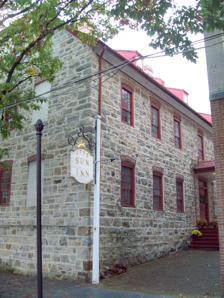
Building: Moravian Sun Inn
Country: United States of America
Year built: 1758
United States historic place Moravian Sun Inn U.S. National Register of Historic Places Moravian Sun Inn, October 2011 Show map of Pennsylvania Show map of the United States Location 564 Main St., Bethlehem, Pennsylvania Coordinates 40°37′19″N 75°22′54″W / 40.62194°N 75.38167°W / 40.62194; -75.38167 Area less than one acre Built 1758 ( 1758 ) NRHP reference No. 73001658 Added to NRHP October 2, 1973 The Moravian Sun Inn was an eighteenth-century inn that was built by the Moravian community in Bethlehem , Pennsylvania to provide accommodations for non-Moravian merchants who had business with the community. History and architectural features The Sun Inn received its first license from King George III. The original part of the building was built in 1758 as a 66-by-40-foot (20 by 12 m), two-story, stone building with a mansard roof. At that time, the Moravian missionary community in Bethlehem was located on the western frontier of colonial America. As the Moravians' official " Gasthaus ," this inn served many prominent guests including Governors John and Richard Penn, Governor William Franklin of New Jersey, Sir William Johnson, the British Commissioner of Indian Affairs, General Thomas Gage, the commander of British forces in America, and James Allen, the son of William Allen , the founder of Allentown, as well as many American patriots who were prominent in launching and supporting the American Revolution , including George Washington , Martha Washington , Alexander Hamilton , Benjamin Franklin , the Marquis de Lafayette , Governors John and Richard Penn, generals Greene and Knox, the Marquis de Chastellux, Horatio Gates, Benedict Arnold, Ethan Allen, Count Casimir Pulaski, Baron Von Steuben, Captain John Paul Jones, and John Jay. On September 22, 1777, John Adams , Samuel Adams , Richard Henry Lee, John Hancock , and ten other members of the Continental Congress signed the register and stayed at the inn when the British occupied Philadelphia. The inn also claims the distinction of having lodged fifty-one chiefs and warriors of the Iroquois Nation, including Chief Cornplanter, the Seneca leader and orator. It also acquired an international reputation for its hospitality and accommodations, fine food and was one of the first inns to offer a private suite. U.S. President John Adams reportedly described it as "the best Inn I ever saw." After Washington's defeat at the Battle of Brandywine , much of the American army's baggage and stores were kept near the inn and many people fleeing Philadelphia stayed at the inn. During Fries's Rebellion in 1799, seventeen of Fries's followers were held at the inn and then freed by Fries. In 1816, under the management of Christian Jacob Wolle a third story was added to the building with seventeen new rooms. In 1866, the building was enlarged again, almost completely hiding the original inn. More famous visitors arrived, including Joseph Bonaparte, brother of Napoleon, who was a guest at the inn during the summer of 1821. In 1836, General William Henry Harrison, who later became president of the United States, led a parade to the inn, where he addressed townspeople. The Sun Inn ceased operations as a hotel in 1961, two hundred years after receiving its original license. To save the inn from deterioration and demolition, the Sun Inn Preservation Association was created in 1971 to raise funds and acquire the property. The inn was added to the National Register of Historic Places in 1978. The Sun Inn has been restored to its original eighteenth-century appearance and is back in operation as a museum, restaurant, tavern, and micro-distillery. Gallery Original and 1866 elevations References